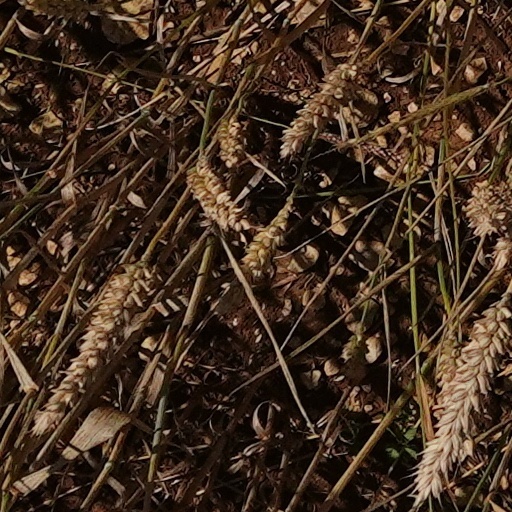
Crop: wheat